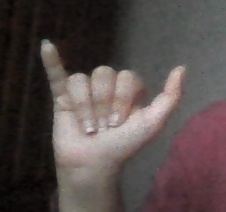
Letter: ya